Yobe State University

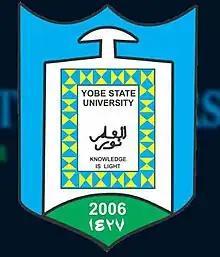
Yobe State University LOGO

Yobe State University is located in Damaturu, Yobe State, Nigeria. It was established under the Yobe state law in 2006 by Alhaji Bukar Abba Ibrahim, the then Executive Governor of Yobe State (1999-2007). The current Vice Chancellor of the university is Professor Mala Mohammed Daura.